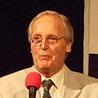
Age: 83